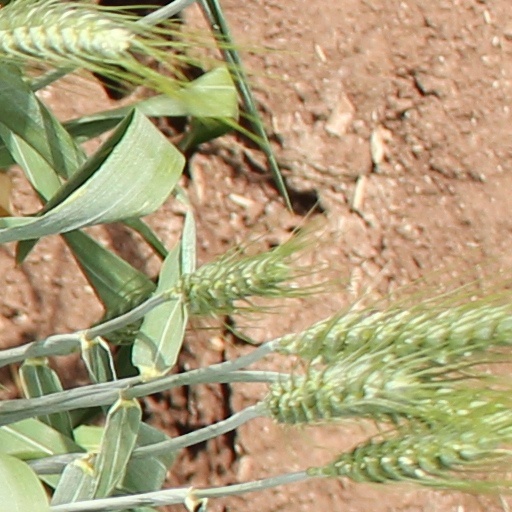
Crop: wheat